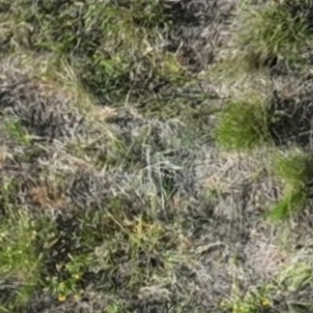
Month: july
Dye color: blue
Dye concentration: low